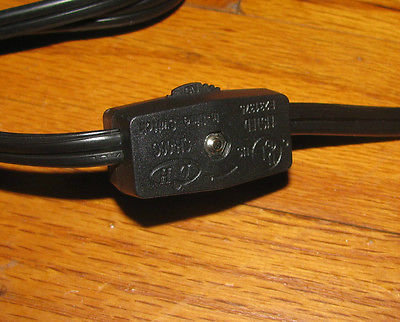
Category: lamp